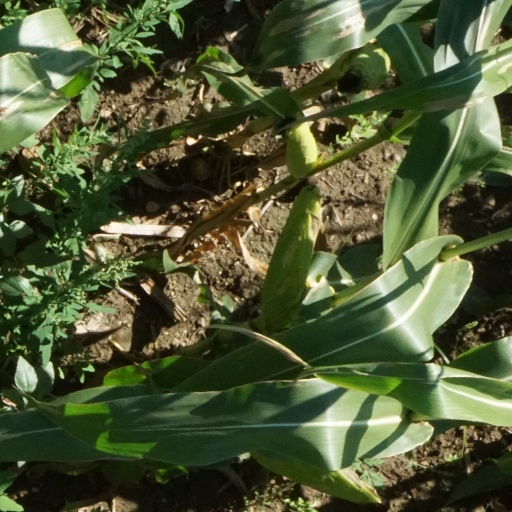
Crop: maize; corn